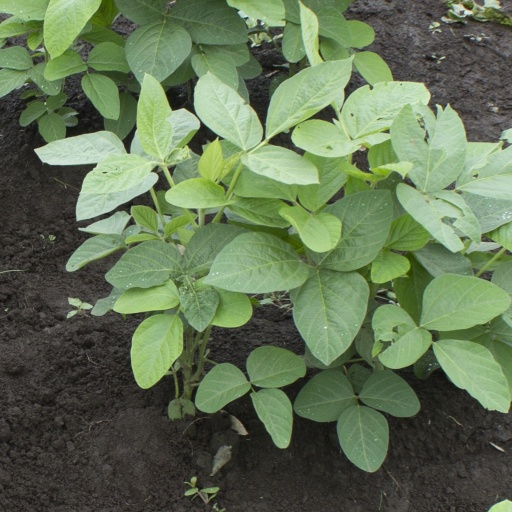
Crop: soybean